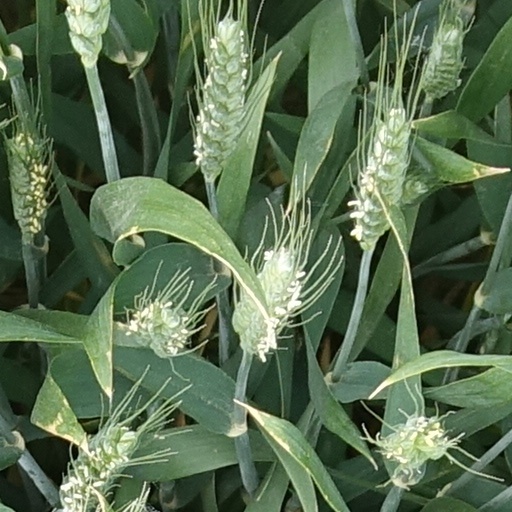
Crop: wheat